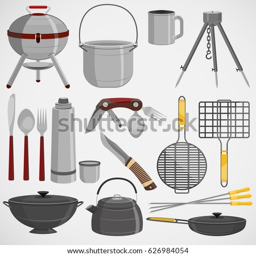
set of dishes and equipment for a picnic , tourism , camp .